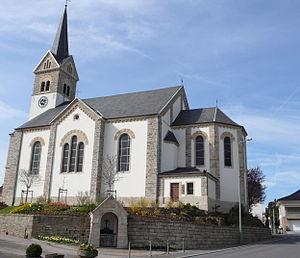
L'église de Leudelange (Luxembourg) Lëtzebuergesch: Kierch vu Leideleng